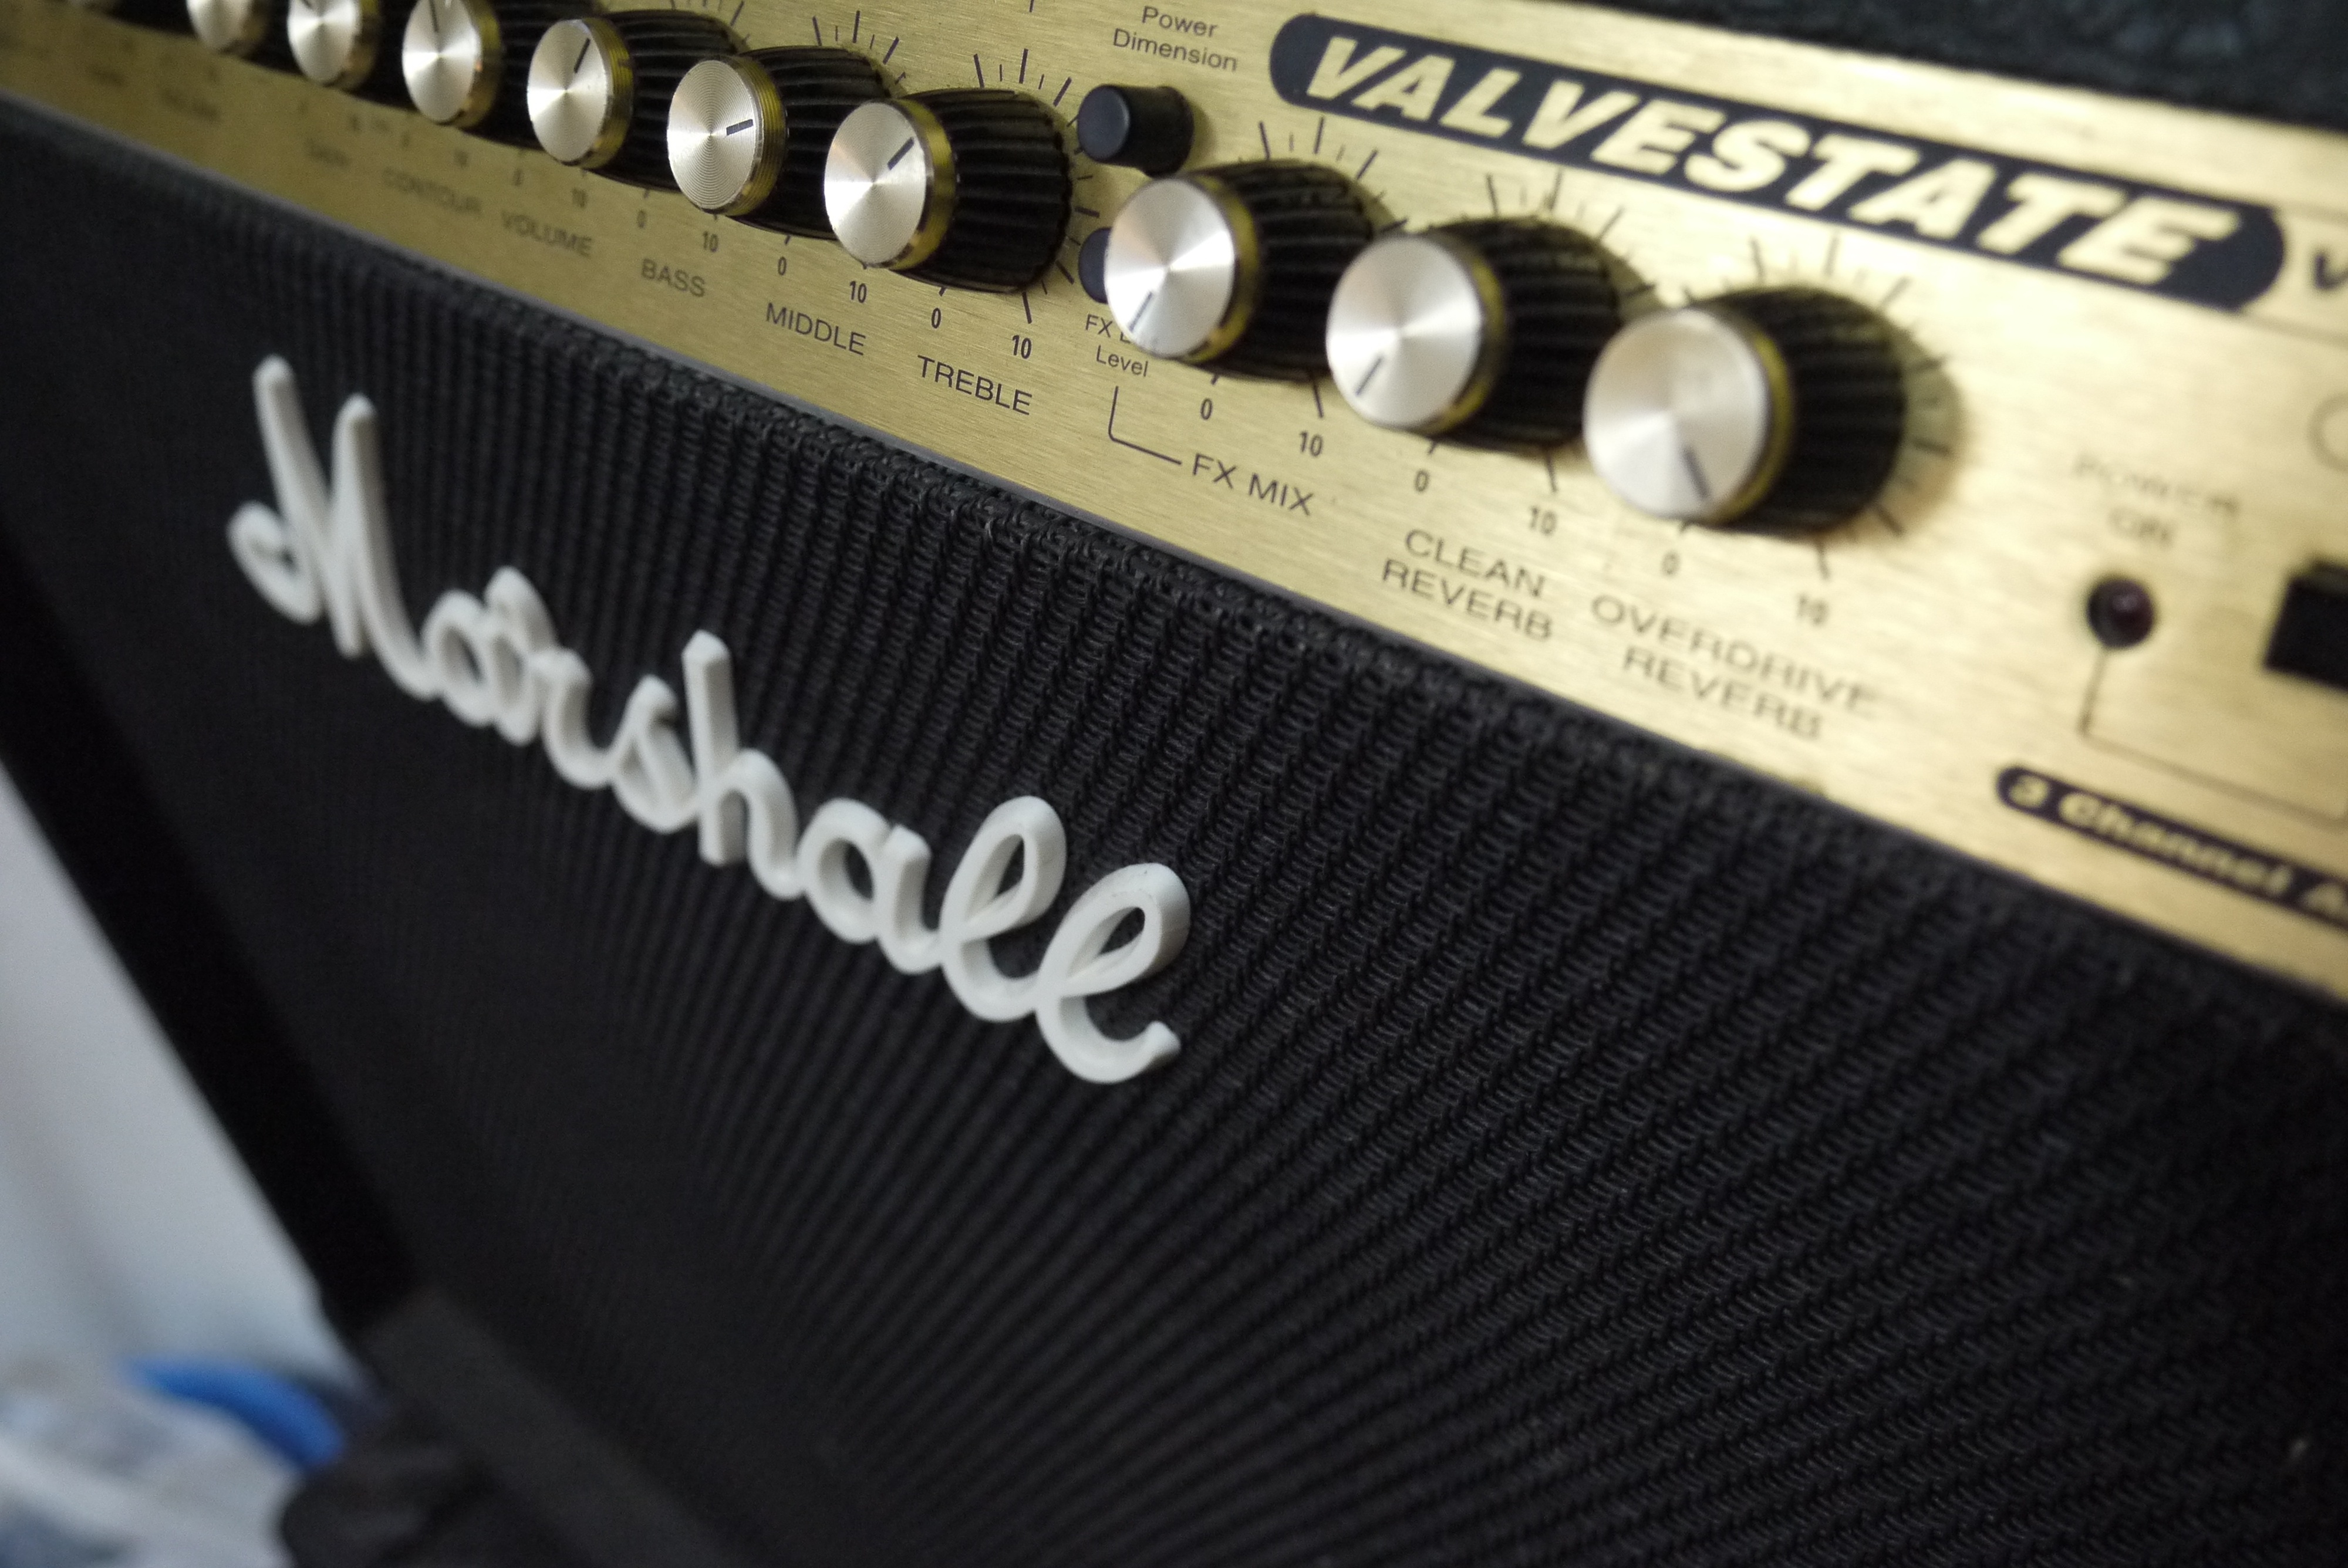
music, guitar, musician, musical instrument, guitarist, amplifiers, electronic instrument, guitar amplifier